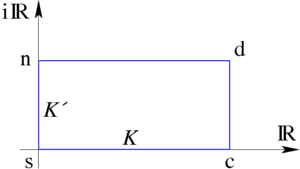
En mathématiques, les fonctions elliptiques de Jacobi sont des fonctions elliptiques d'une grande importance historique.